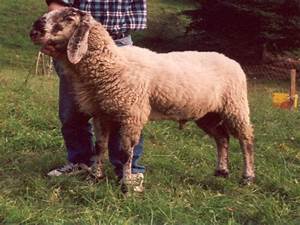
Label: sheep